Question: Please indicate a possible affordance area of the axe that can be used for chopping
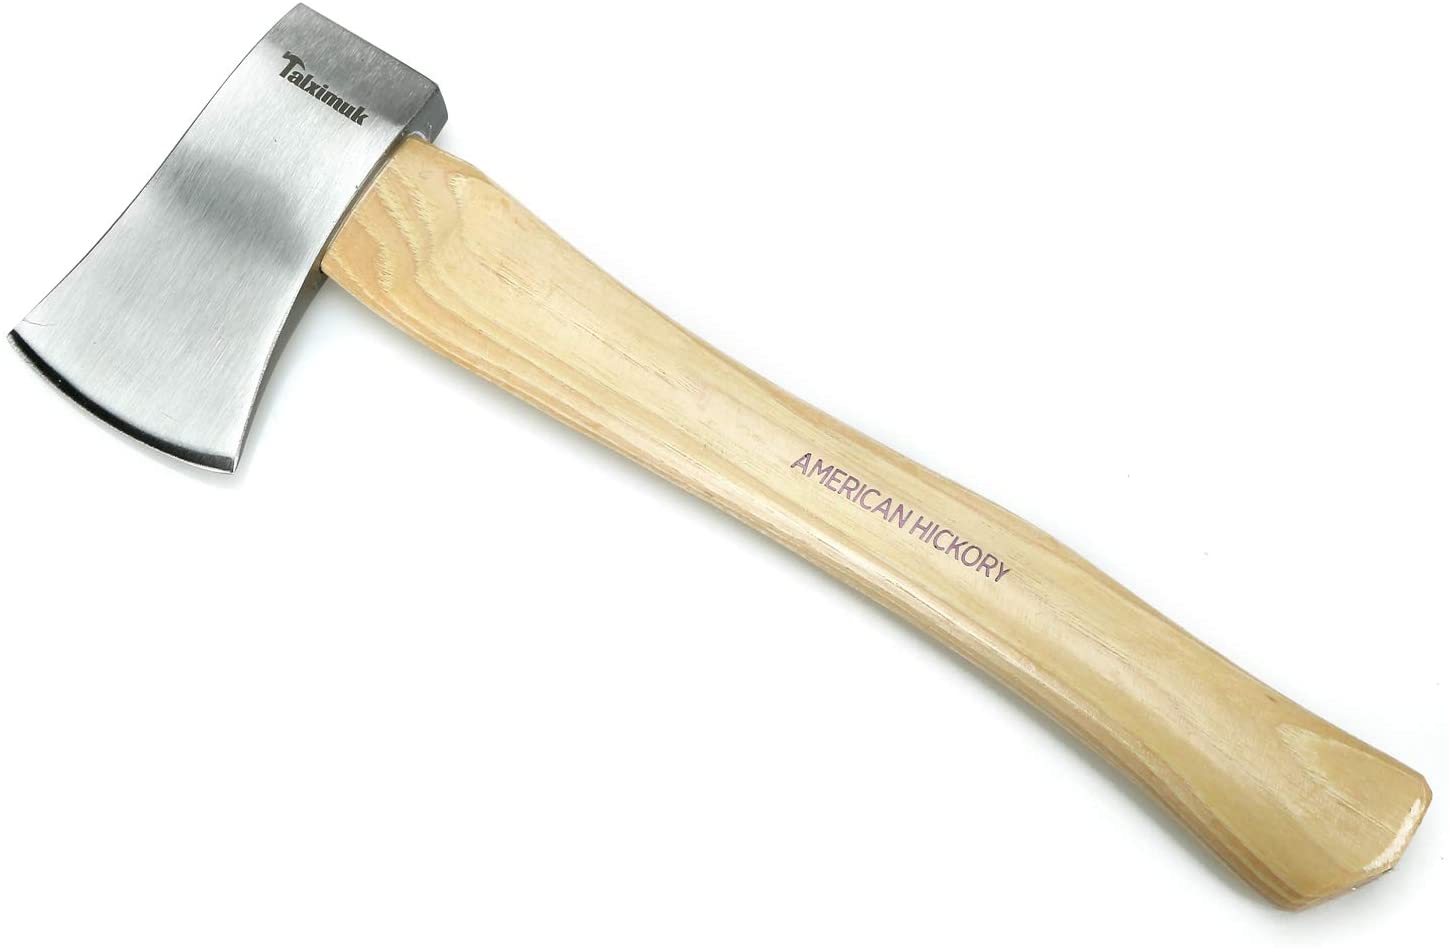
Answer: [17.3, 1.314, 665.547, 459.473]